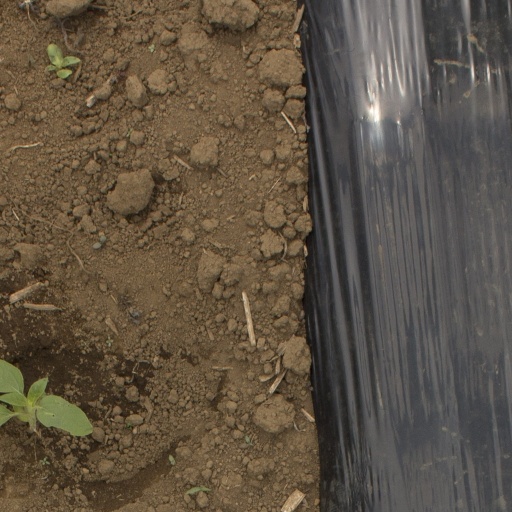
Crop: Jerusalem artichoke